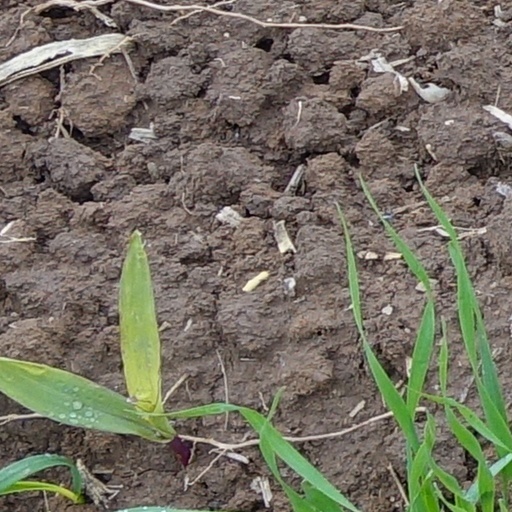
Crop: wheat